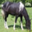
Label: horse